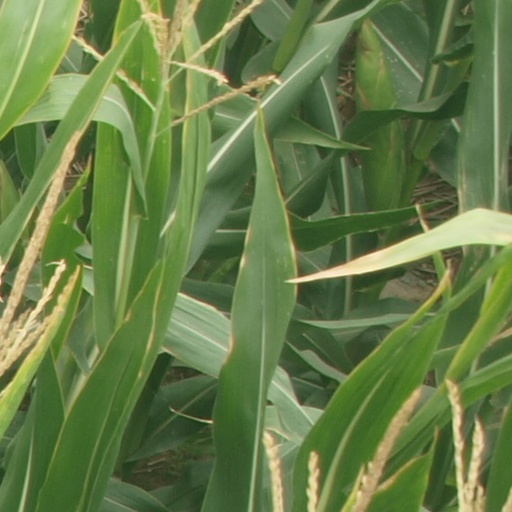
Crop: maize; corn